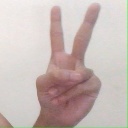
अक्षर: क